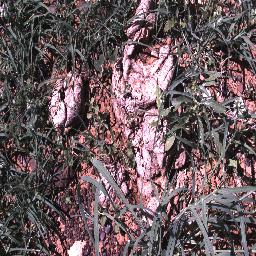
Label: negative